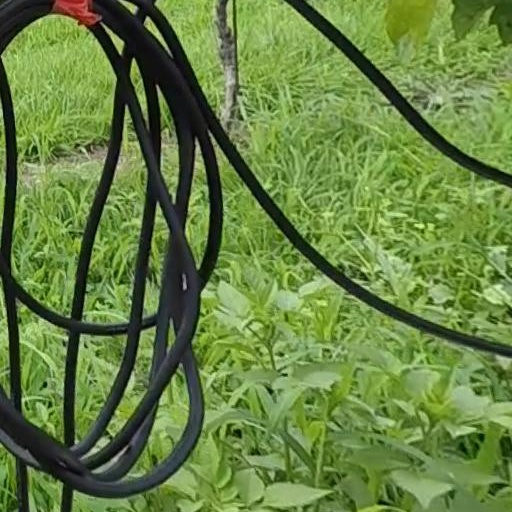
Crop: grape